Lagoa, Portugal

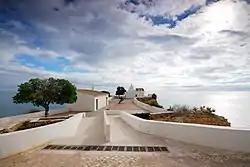
View of the Fort and Chapel of Our Lady of the Rock ("Nossa Senhora da Rocha").

The coastal zone was, for centuries, attacked by barbary pirates and corsairs, and those responsible for public security erected various defensive structures along the coast, such as the fortresses of Nossa Senhora da Rocha, Carvoeiro and São João de Ferragudo, in addition to the lookouts and redoubts, such as the tower of Lapa or Marinha.